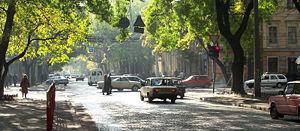
Odessa est une ville portuaire d'Ukraine, sur la mer Noire, et la capitale administrative de l'oblast d'Odessa. Sa population s'élevait à 1 011 494 habitants en 2018. Elle a été fondée en 1794 ex nihilo comme ville nouvelle par l'impératrice russe Catherine II et, de fait, a attiré dès le début un nombre considérable d'immigrés de tout l'Empire et des pays avoisinants.